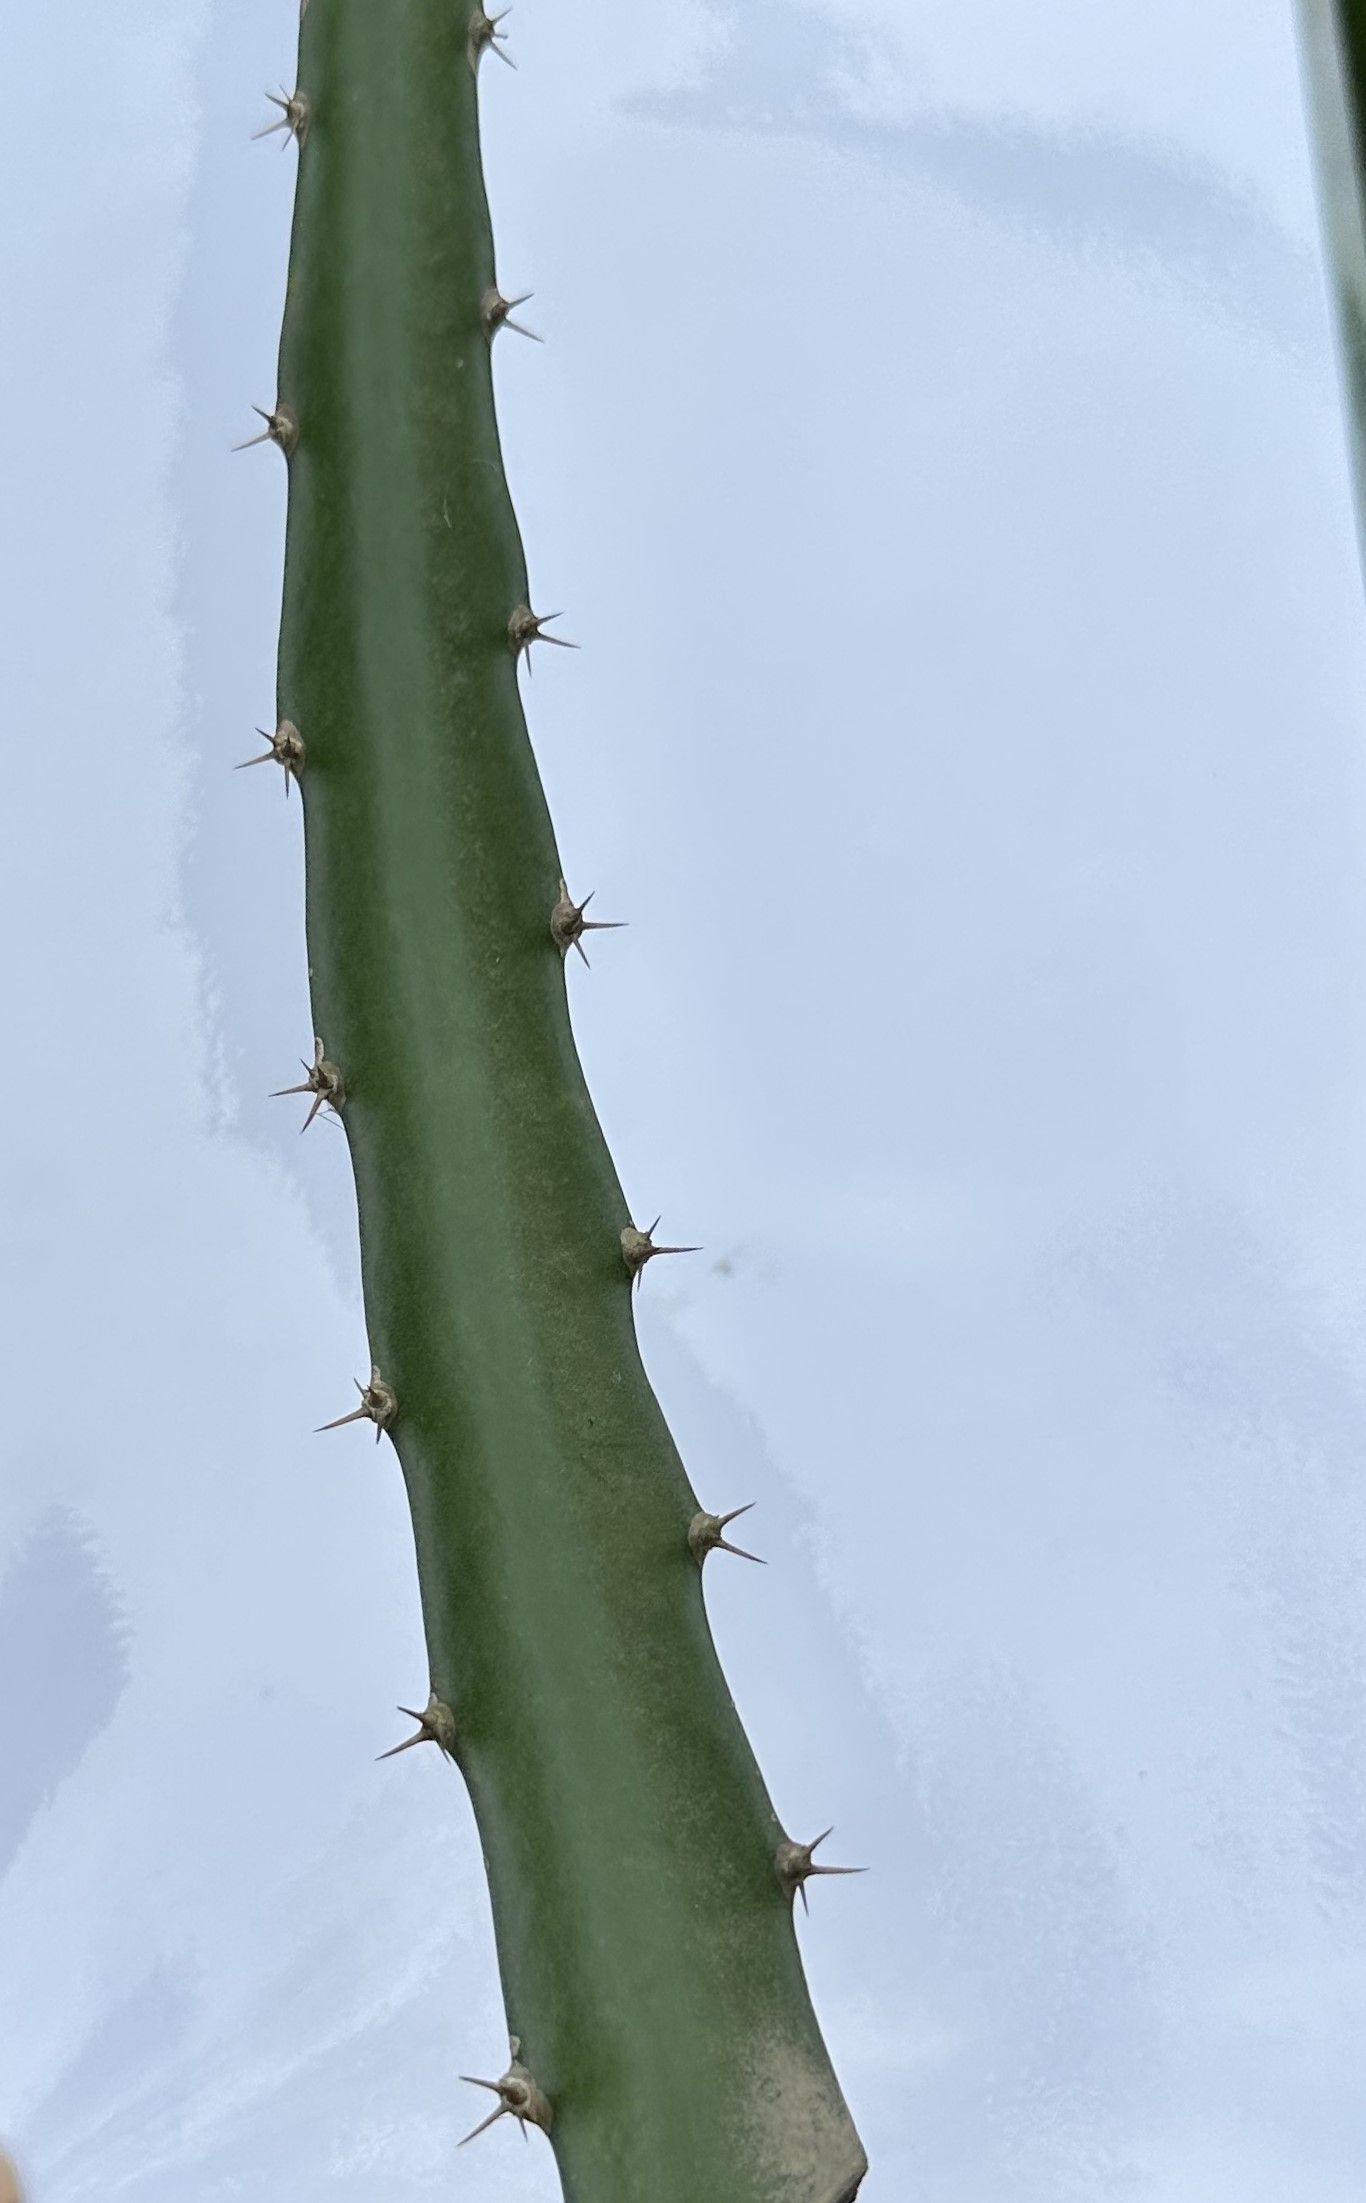
Label: Good leaf